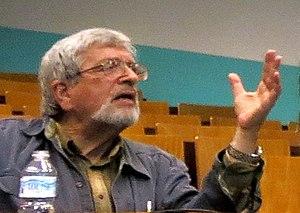
Richard Taruskin est un musicologue, historien de la musique et critique américain qui a écrit à propos de la théorie de l'interprétation, la musique russe, la musique du XVᵉ siècle, la musique du XXᵉ siècle, le nationalisme, la théorie du modernisme et l'analyse. En tant que chef de chœur, il a dirigé le Collegium Musicum de l'Université Columbia. Il joue de la viole de gambe avec l'Ensemble Aulos de la fin des années 1970 à la fin des années 1980. Taruskin reçoit son Baccalauréat magna cum laude, son master et son doctorat de musicologie historique de l'Université Columbia.